John Keating (sportscaster)

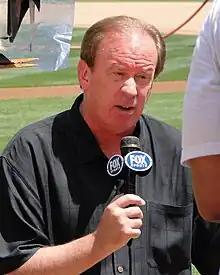
Keating in 2011

Keating grew up in Madison Heights, Michigan. He attended Grand Valley State University.